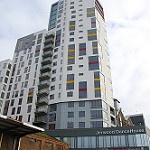
Label: buildings